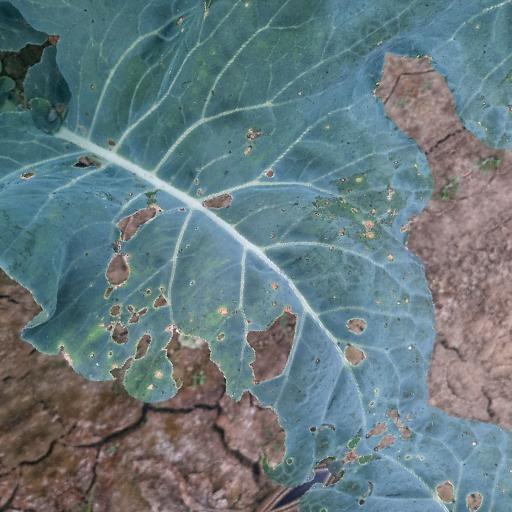
Label: Black Rot